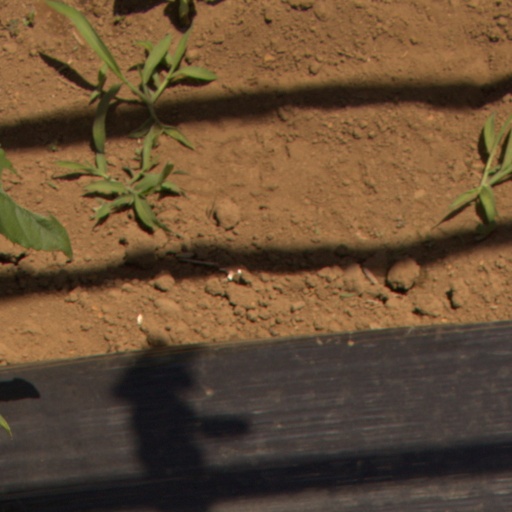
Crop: Jerusalem artichoke